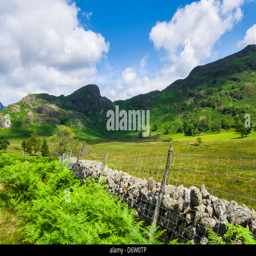
dry stone wall in the distance .